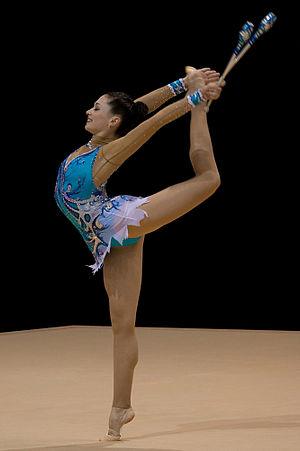
Le lexique de la gymnastique est une liste non exhaustive qui récapitule les termes et expressions employés dans toutes les disciplines que regroupe la gymnastique. Un ou une gymnaste qui présente et exécute pour la première fois en compétition un mouvement inédit de sa composition peut demander à la Fédération internationale de gymnastique que ce mouvement soit désigné par son nom patronymique, c'est pourquoi la plupart des mouvements en gymnastique artistique sont dénommés par un nom de famille qui est transformé en nom commun dans cette liste et suivi de la description du mouvement. Dans ce cas seulement, le nom patronymique du gymnaste concerné peut figurer dans cet article sous forme d'un lien qui renvoie vers sa page spécifique.